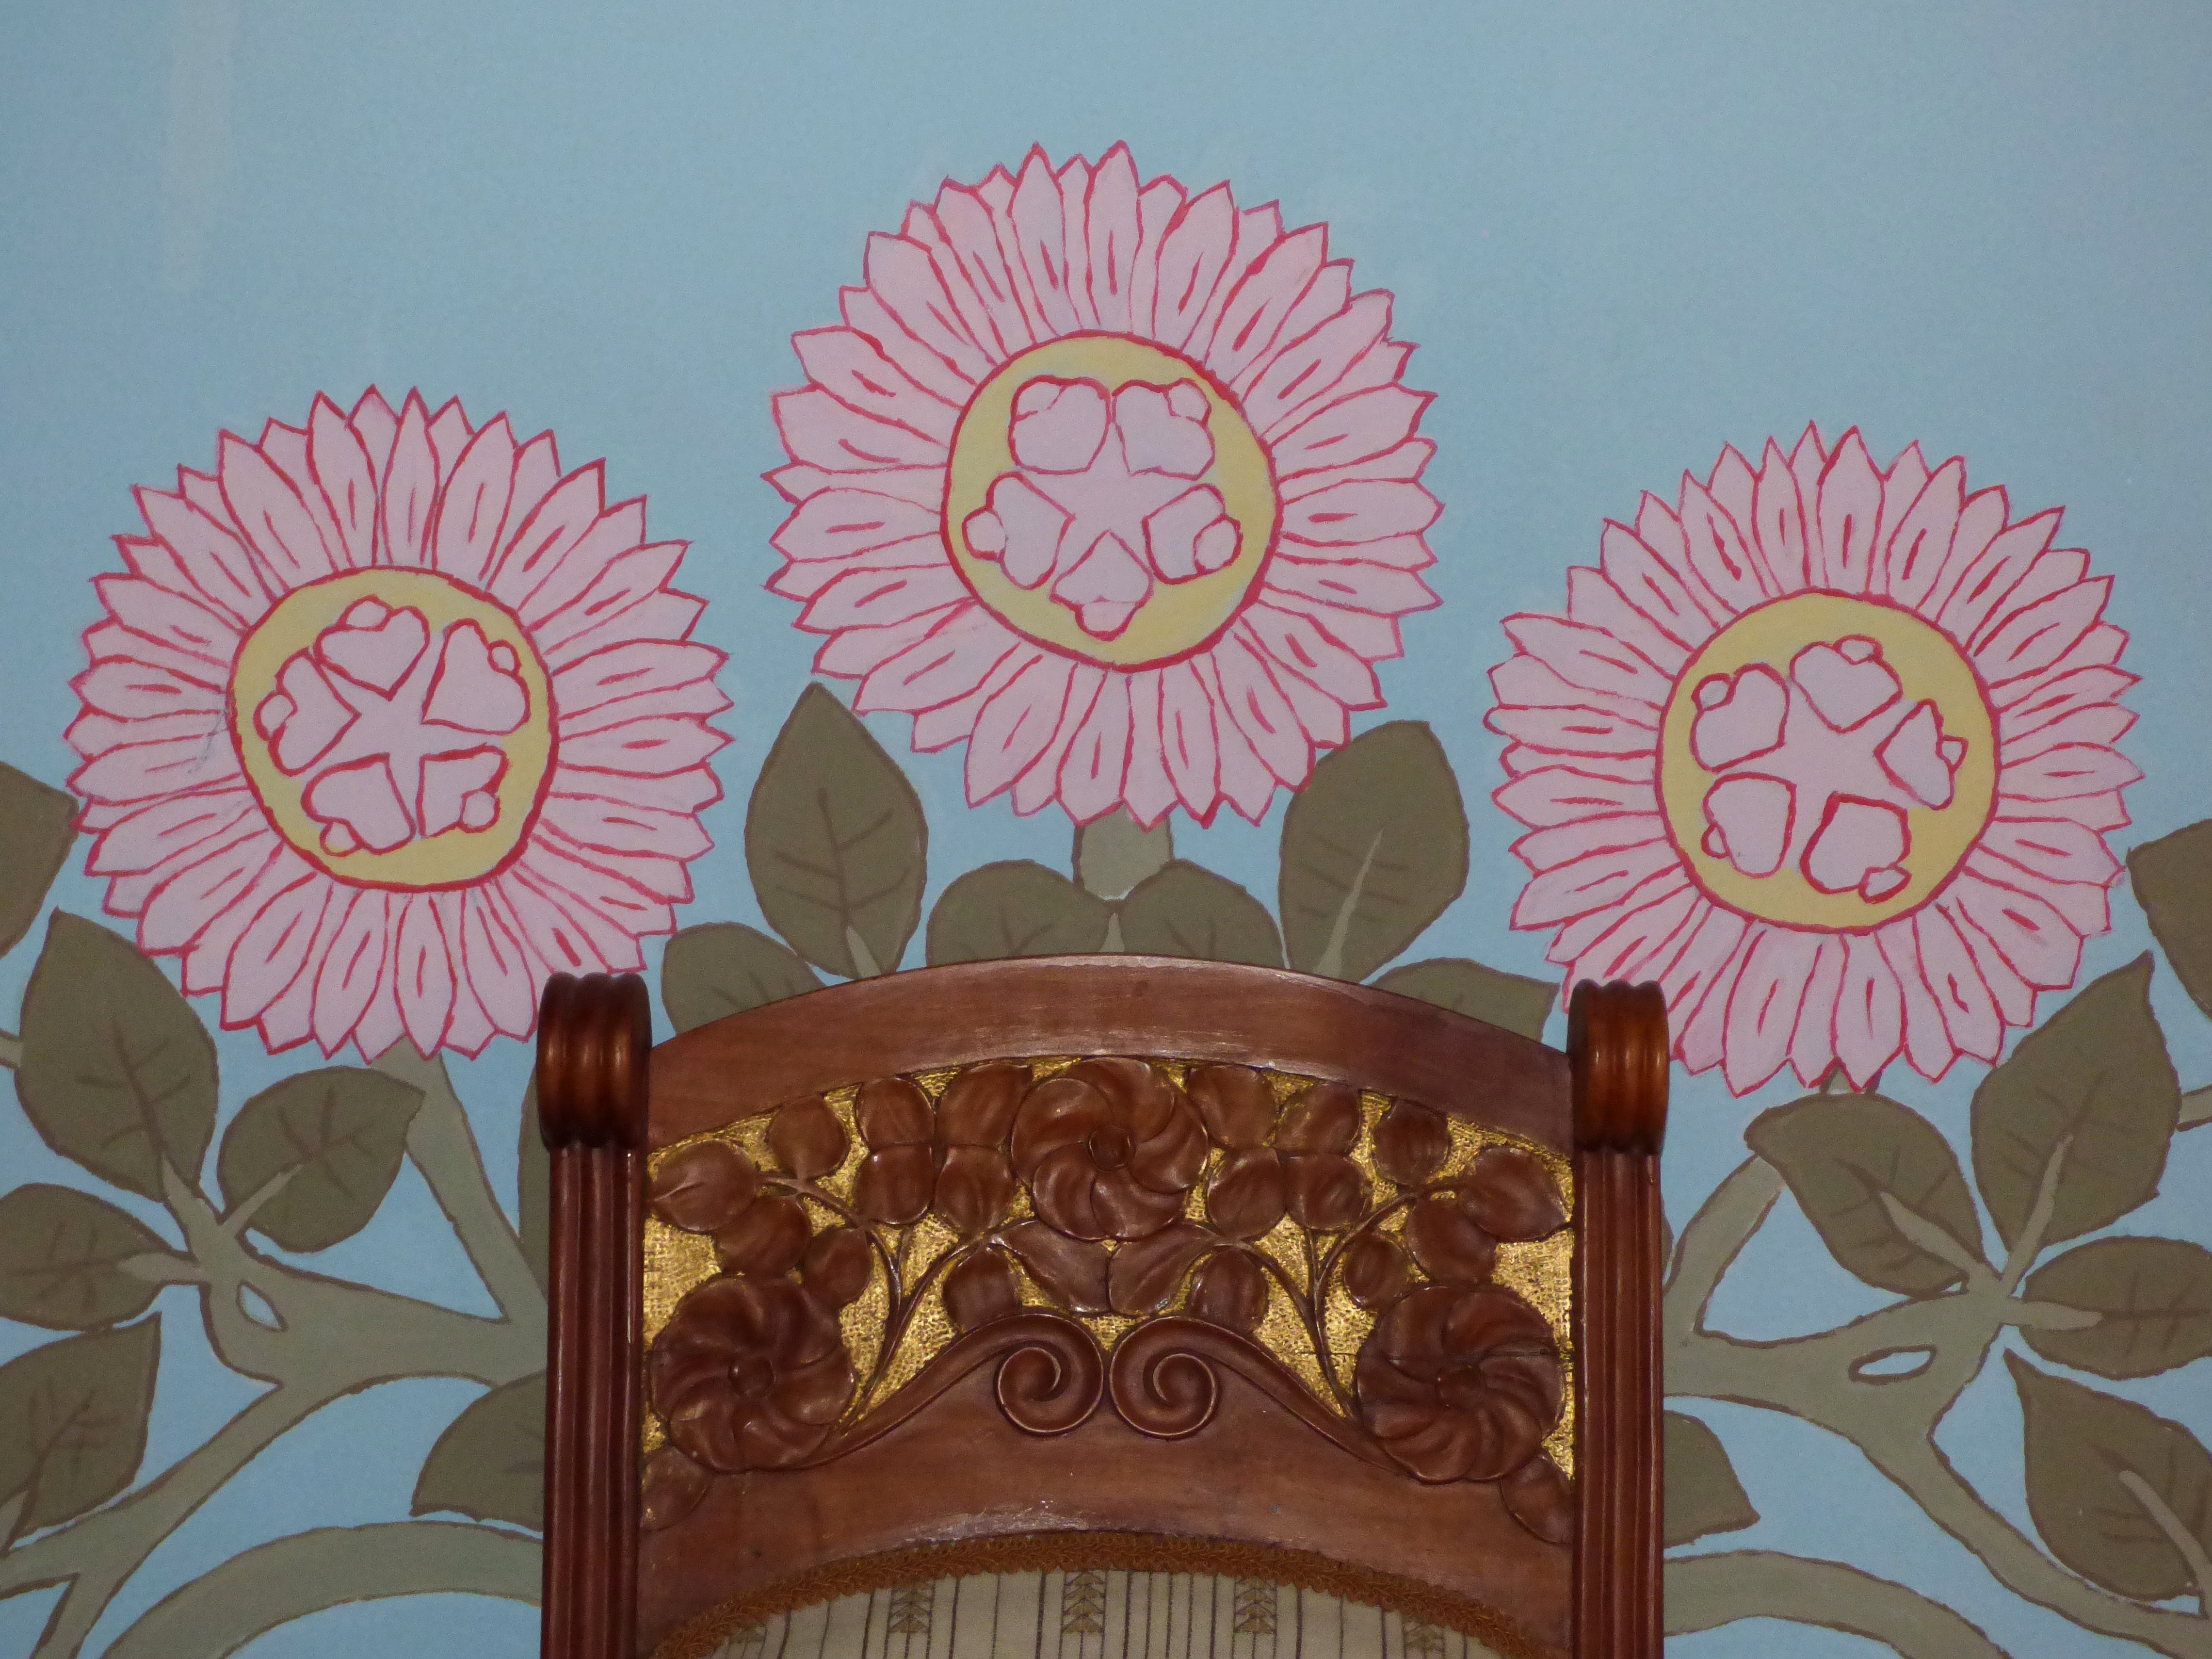
architecture, flower, decoration, pattern, furniture, circle, product, art, drawing, illustration, design, mural, carving, reus, modern art, art noveau, pere mata, dom nech i montaner, catalan modernism